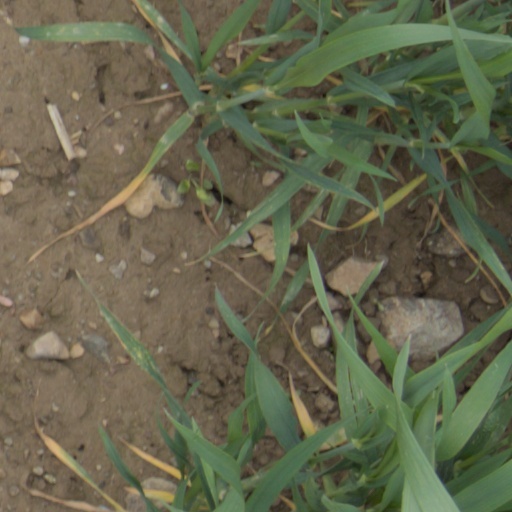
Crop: wheat